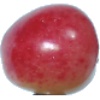
Label: cherry_rainier